Art in Nazi Germany

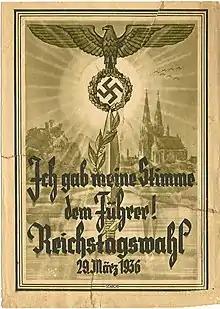
Nazi poster from 1936

During the Second World War, art theft by German forces was devastating, and the resurfacing of missing stolen art continues today, along with the fight for rightful ownership. Not only did the Reich confiscate and reallocate countless masterpieces from occupied territories during the war, but also put to auction a large portion of Germany's collection of great art from museums and art galleries. In the end, the